Surinder Kapoor

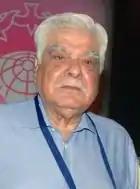

Surinder Kapoor (23 December 1925 – 24 September 2011) was an Indian film producer. He produced Bollywood films and also served as President of the Film & Television Producers Guild of India from 1995 to 2001.